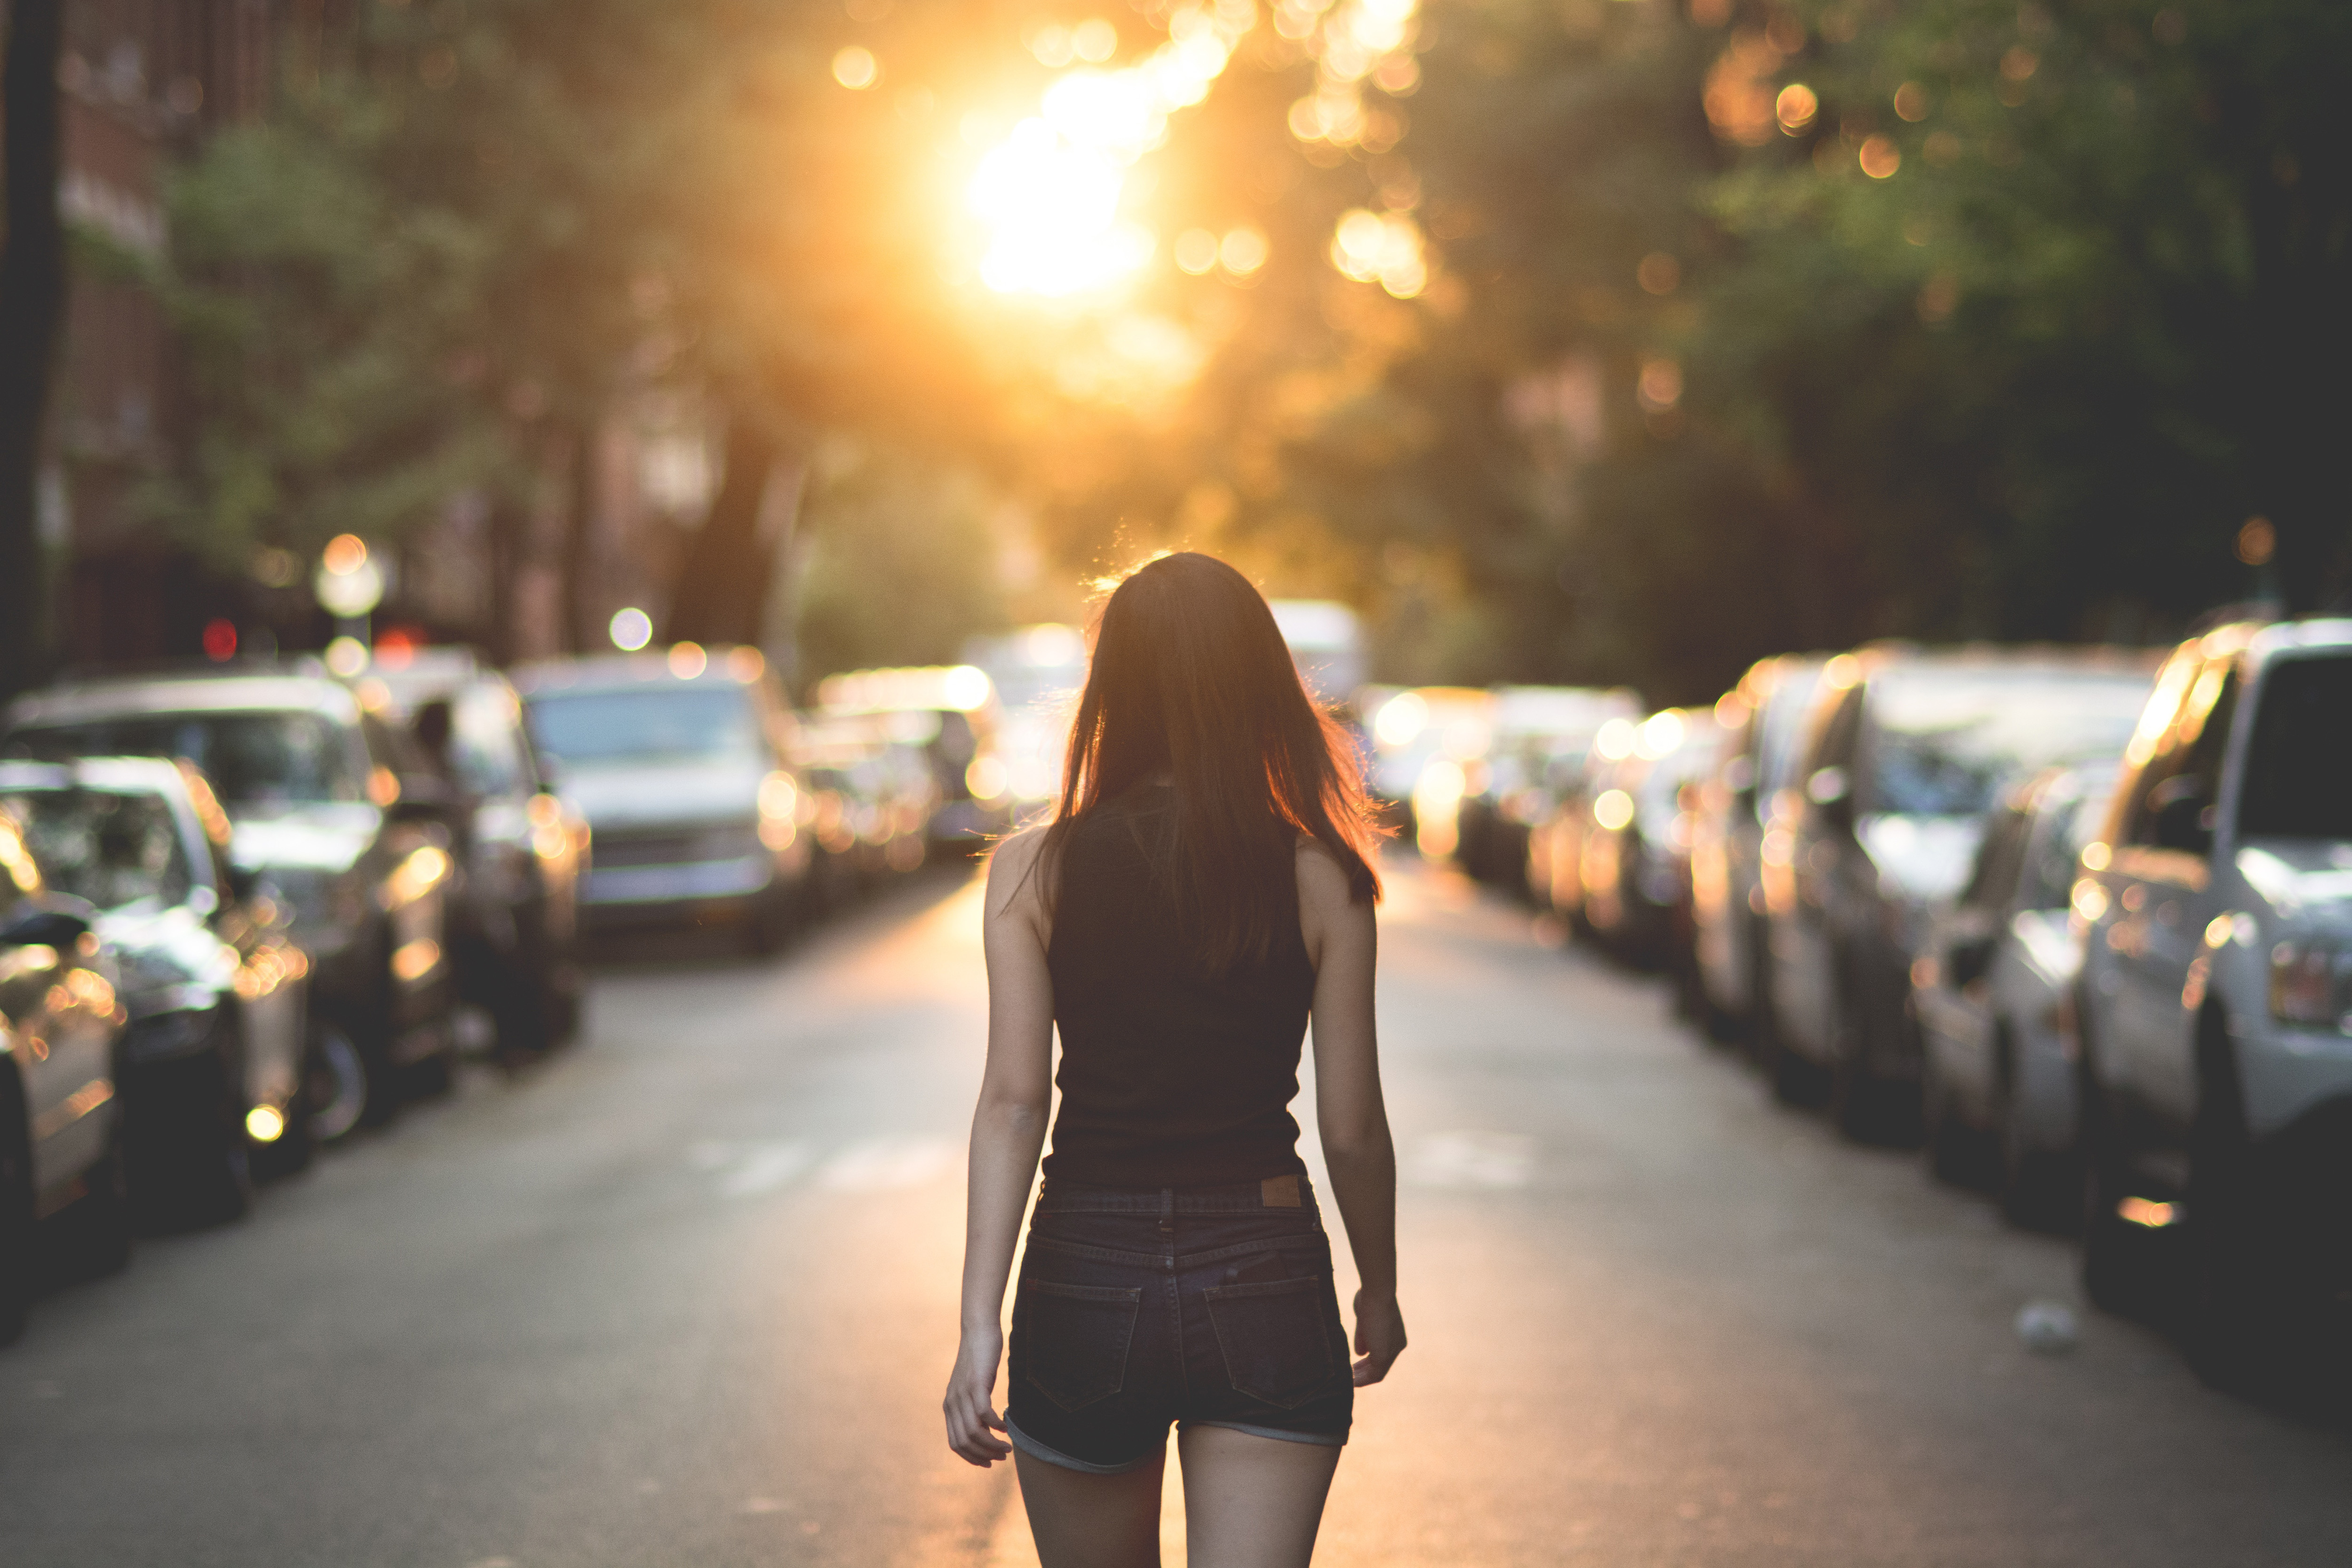
photograph, light, beauty, snapshot, night, yellow, sky, sunlight, fashion, photography, street, road, evening, backlighting, infrastructure, atmosphere, street fashion, pedestrian, tree, traffic, walking, long hair, vehicle, asphalt, road surface, car, city, crowd